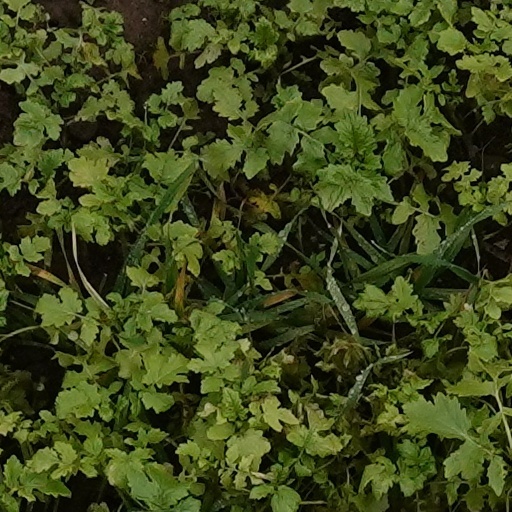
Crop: wheat